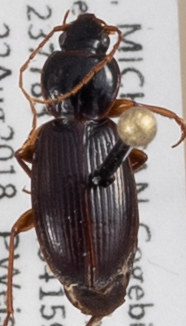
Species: Synuchus impunctatus
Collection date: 2018-08-22
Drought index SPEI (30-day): -0.842
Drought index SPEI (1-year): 0.32
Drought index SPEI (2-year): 1.578